Sebastian Lander

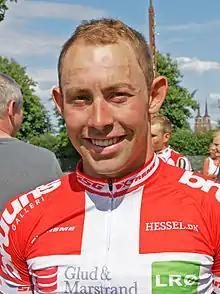
Lander at the 2012 Post Cup

Sebastian Lander (born 11 March 1991) is a Danish professional road bicycle racer and track cyclist, who last rode for UCI Continental team . In 2012, Lander won the Danish National Road Race Championships.